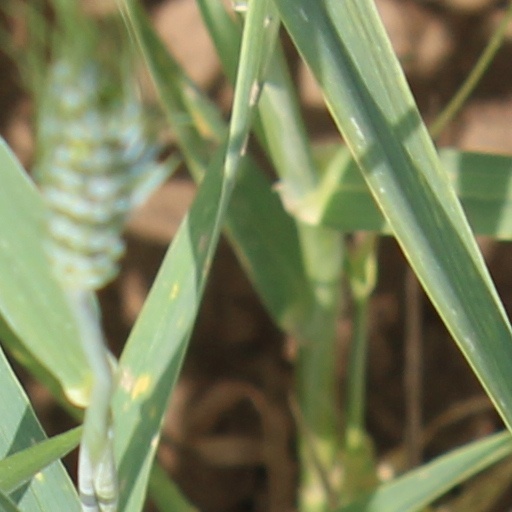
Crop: wheat